Question: Please indicate a possible affordance area of the chair that can be used for sitting on
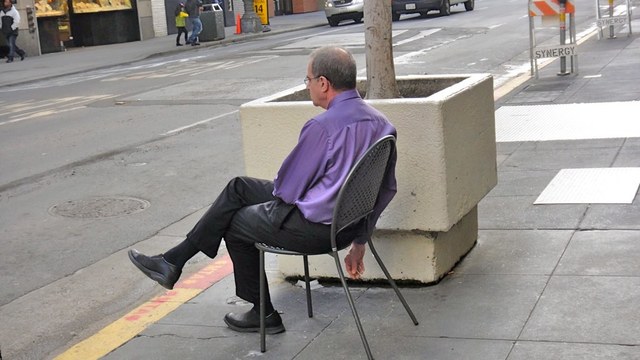
Answer: [253.5, 225, 367.5, 255]